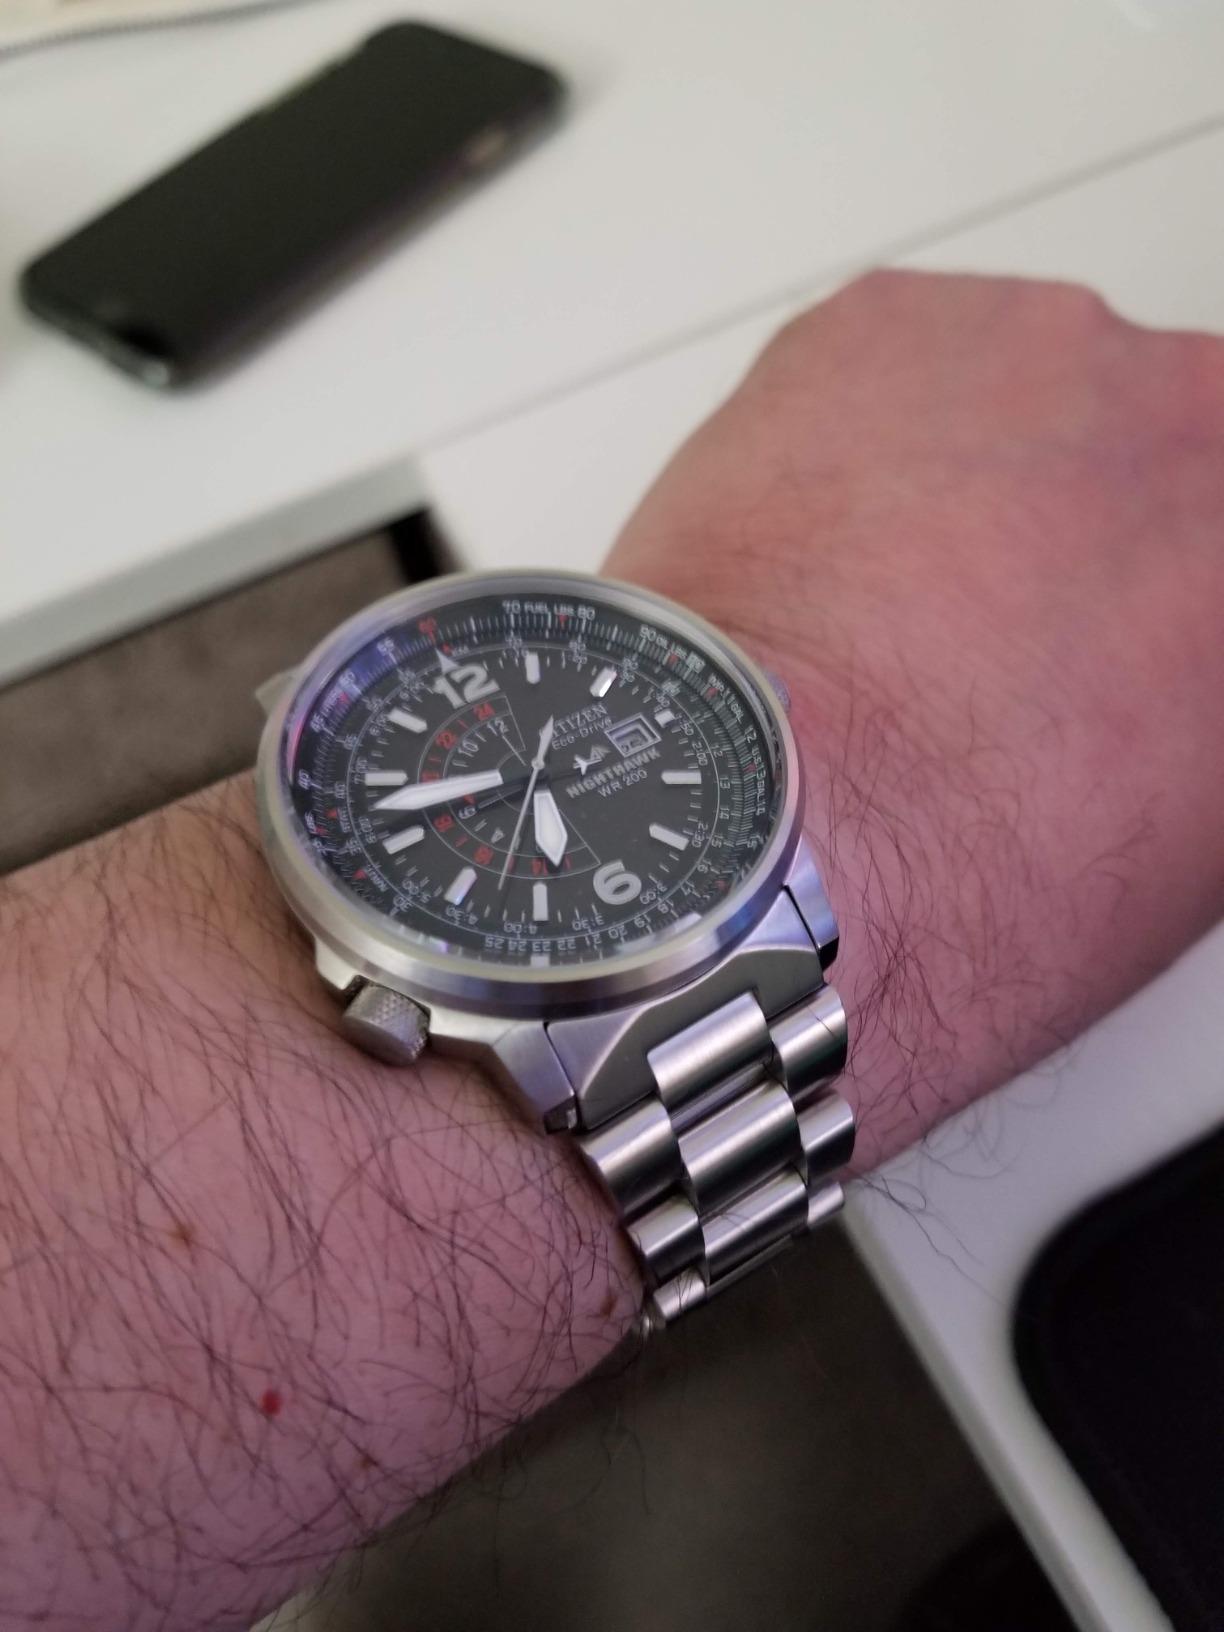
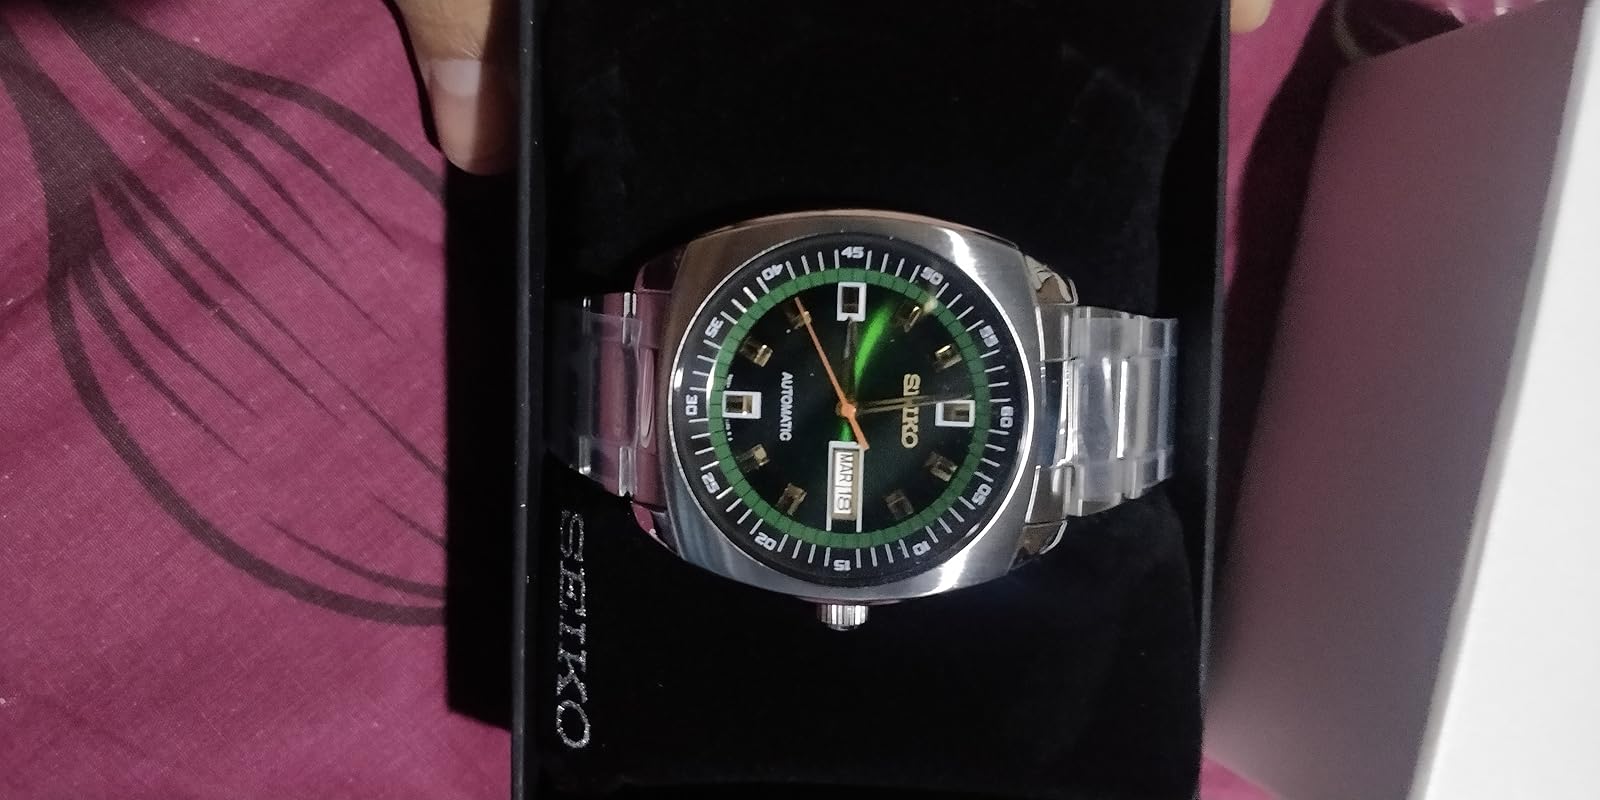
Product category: accessories_watch
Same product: no